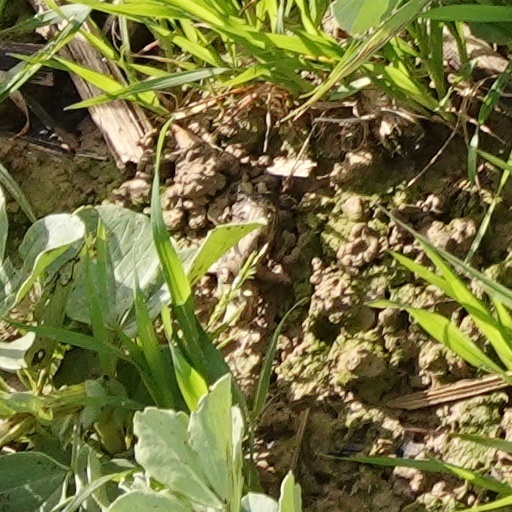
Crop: wheat